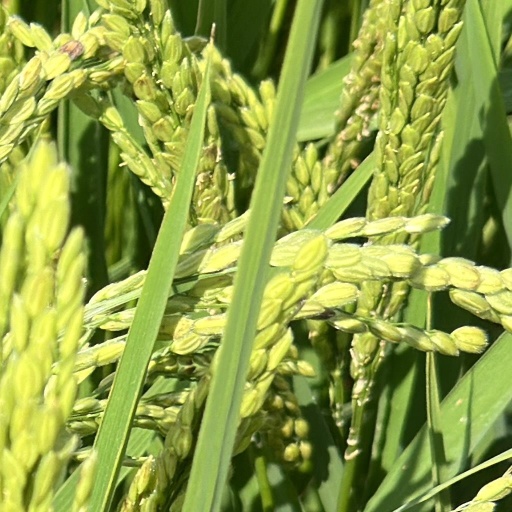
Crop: rice